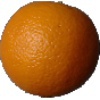
Label: orange